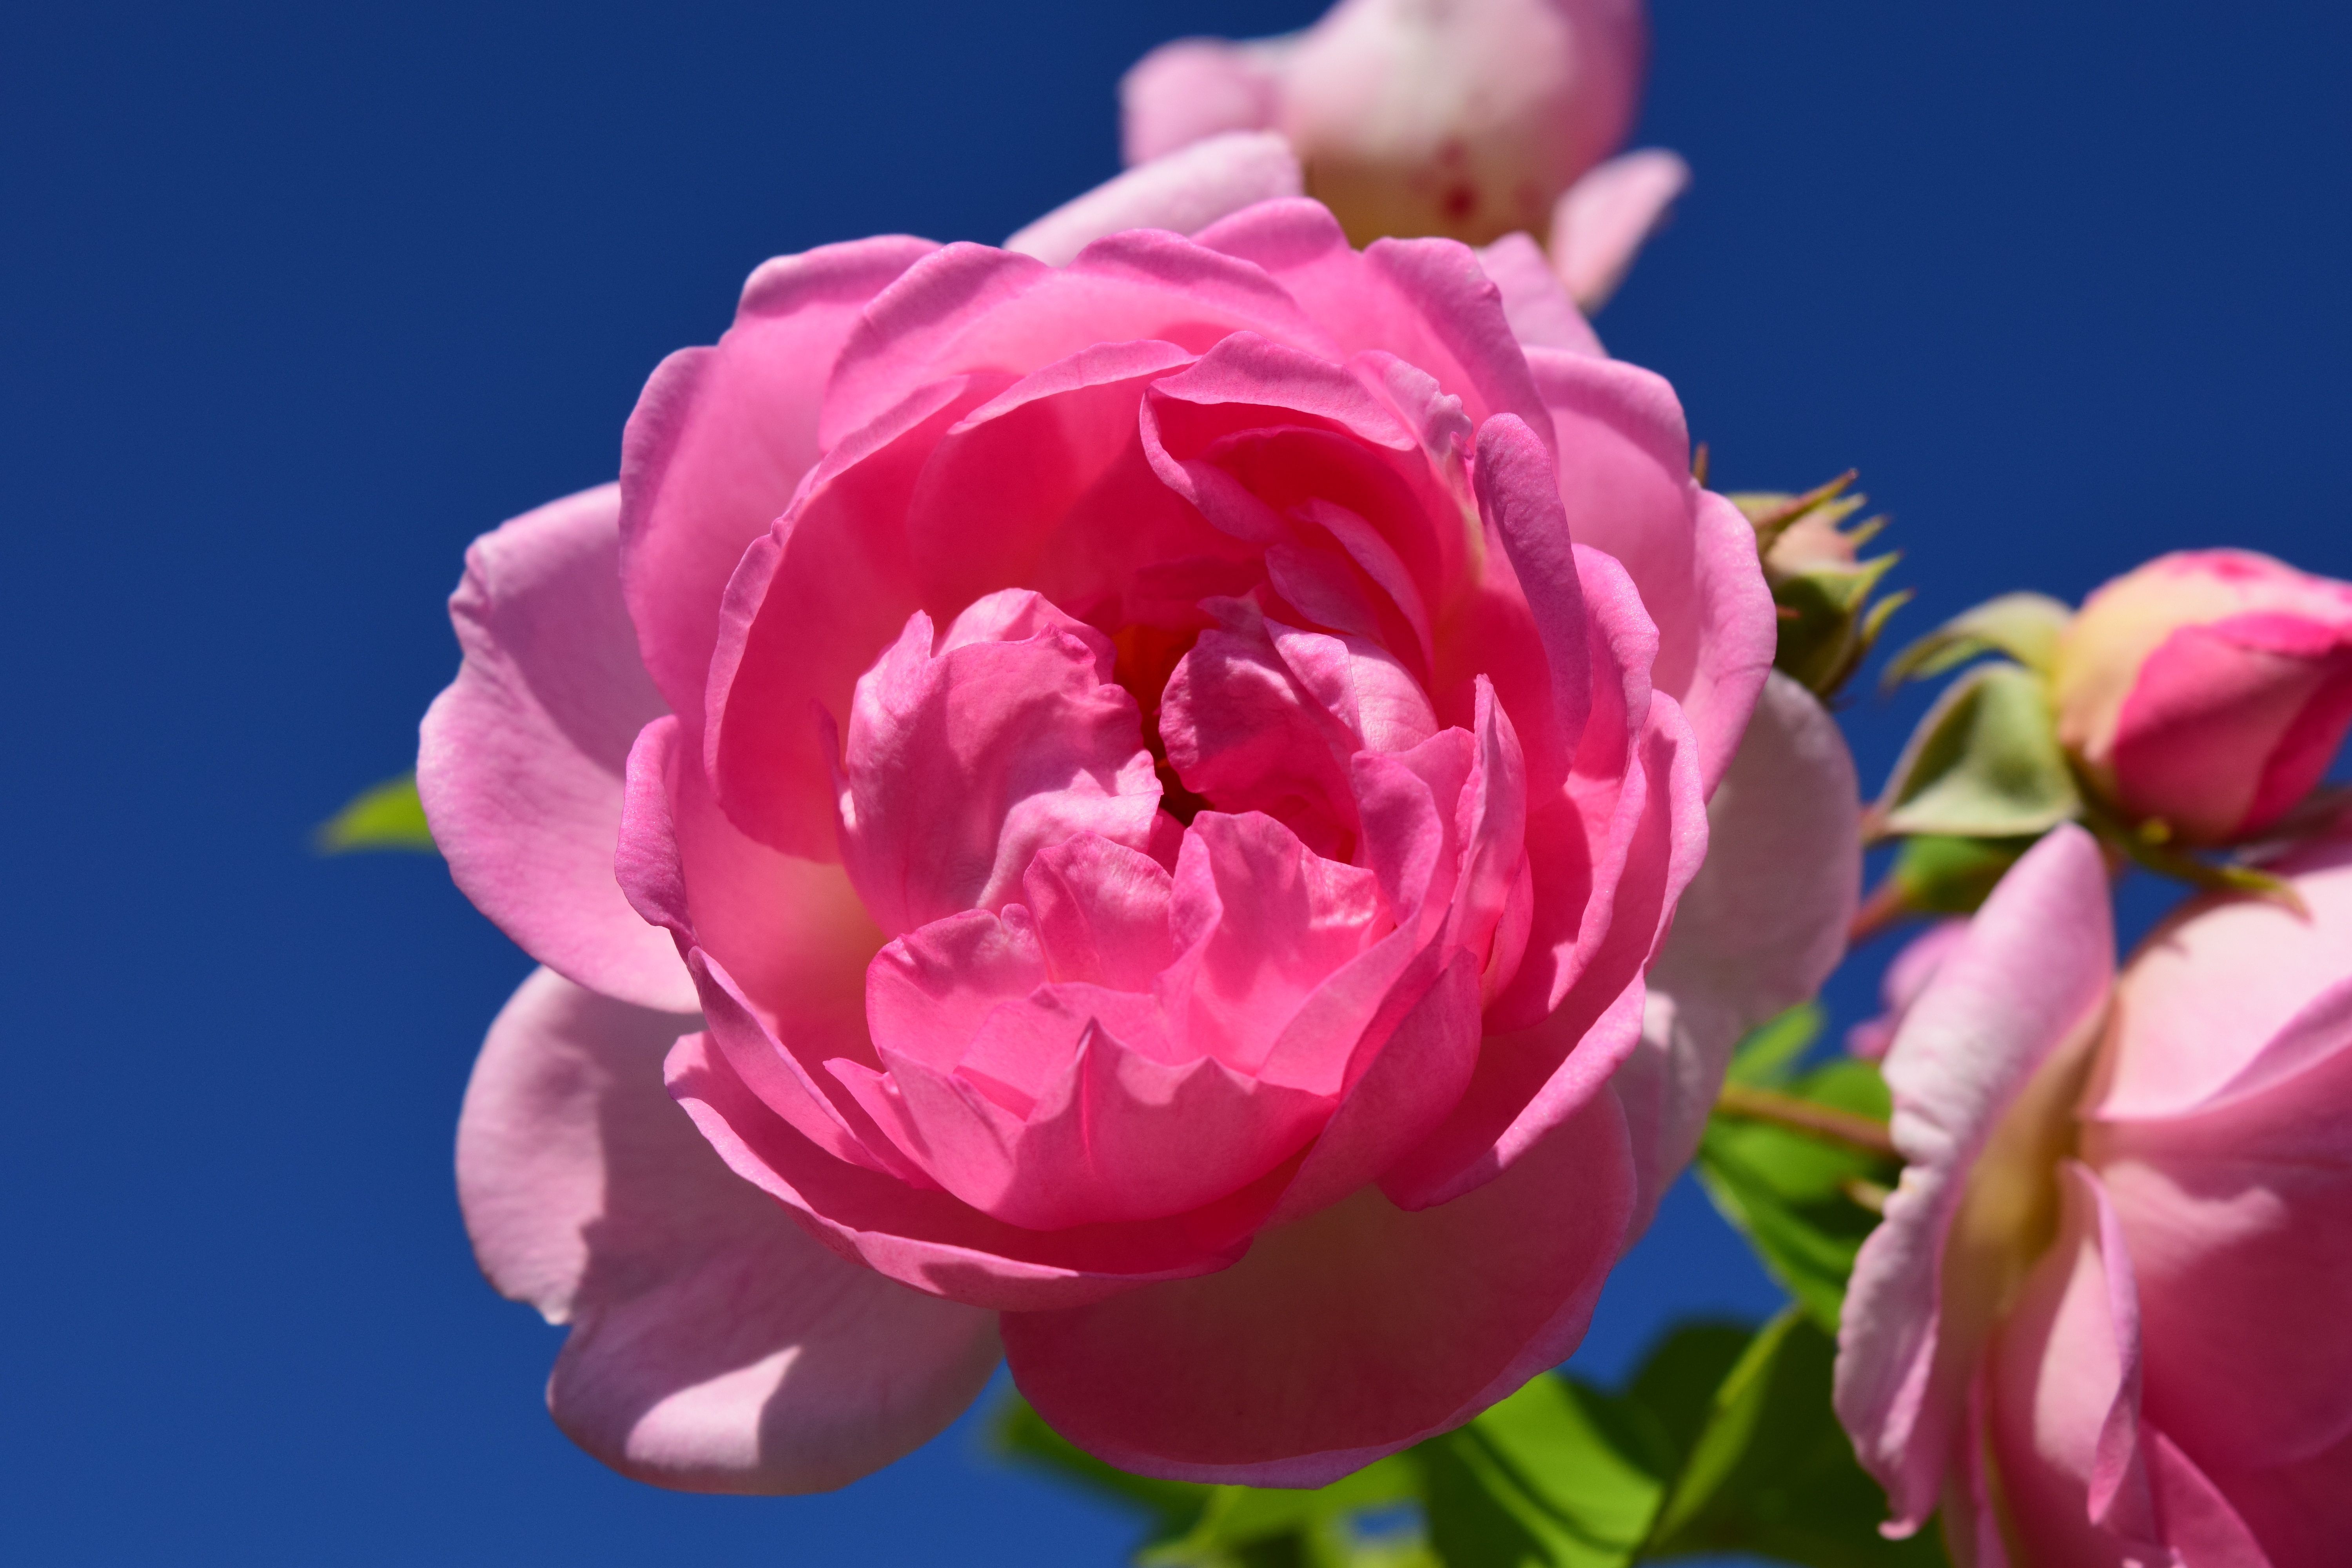
nature, blossom, plant, sky, flower, petal, bloom, love, rose, pink, beautiful, pink rose, peony, rose blooms, flowering plant, garden roses, rose family, land plant, rosa centifolia